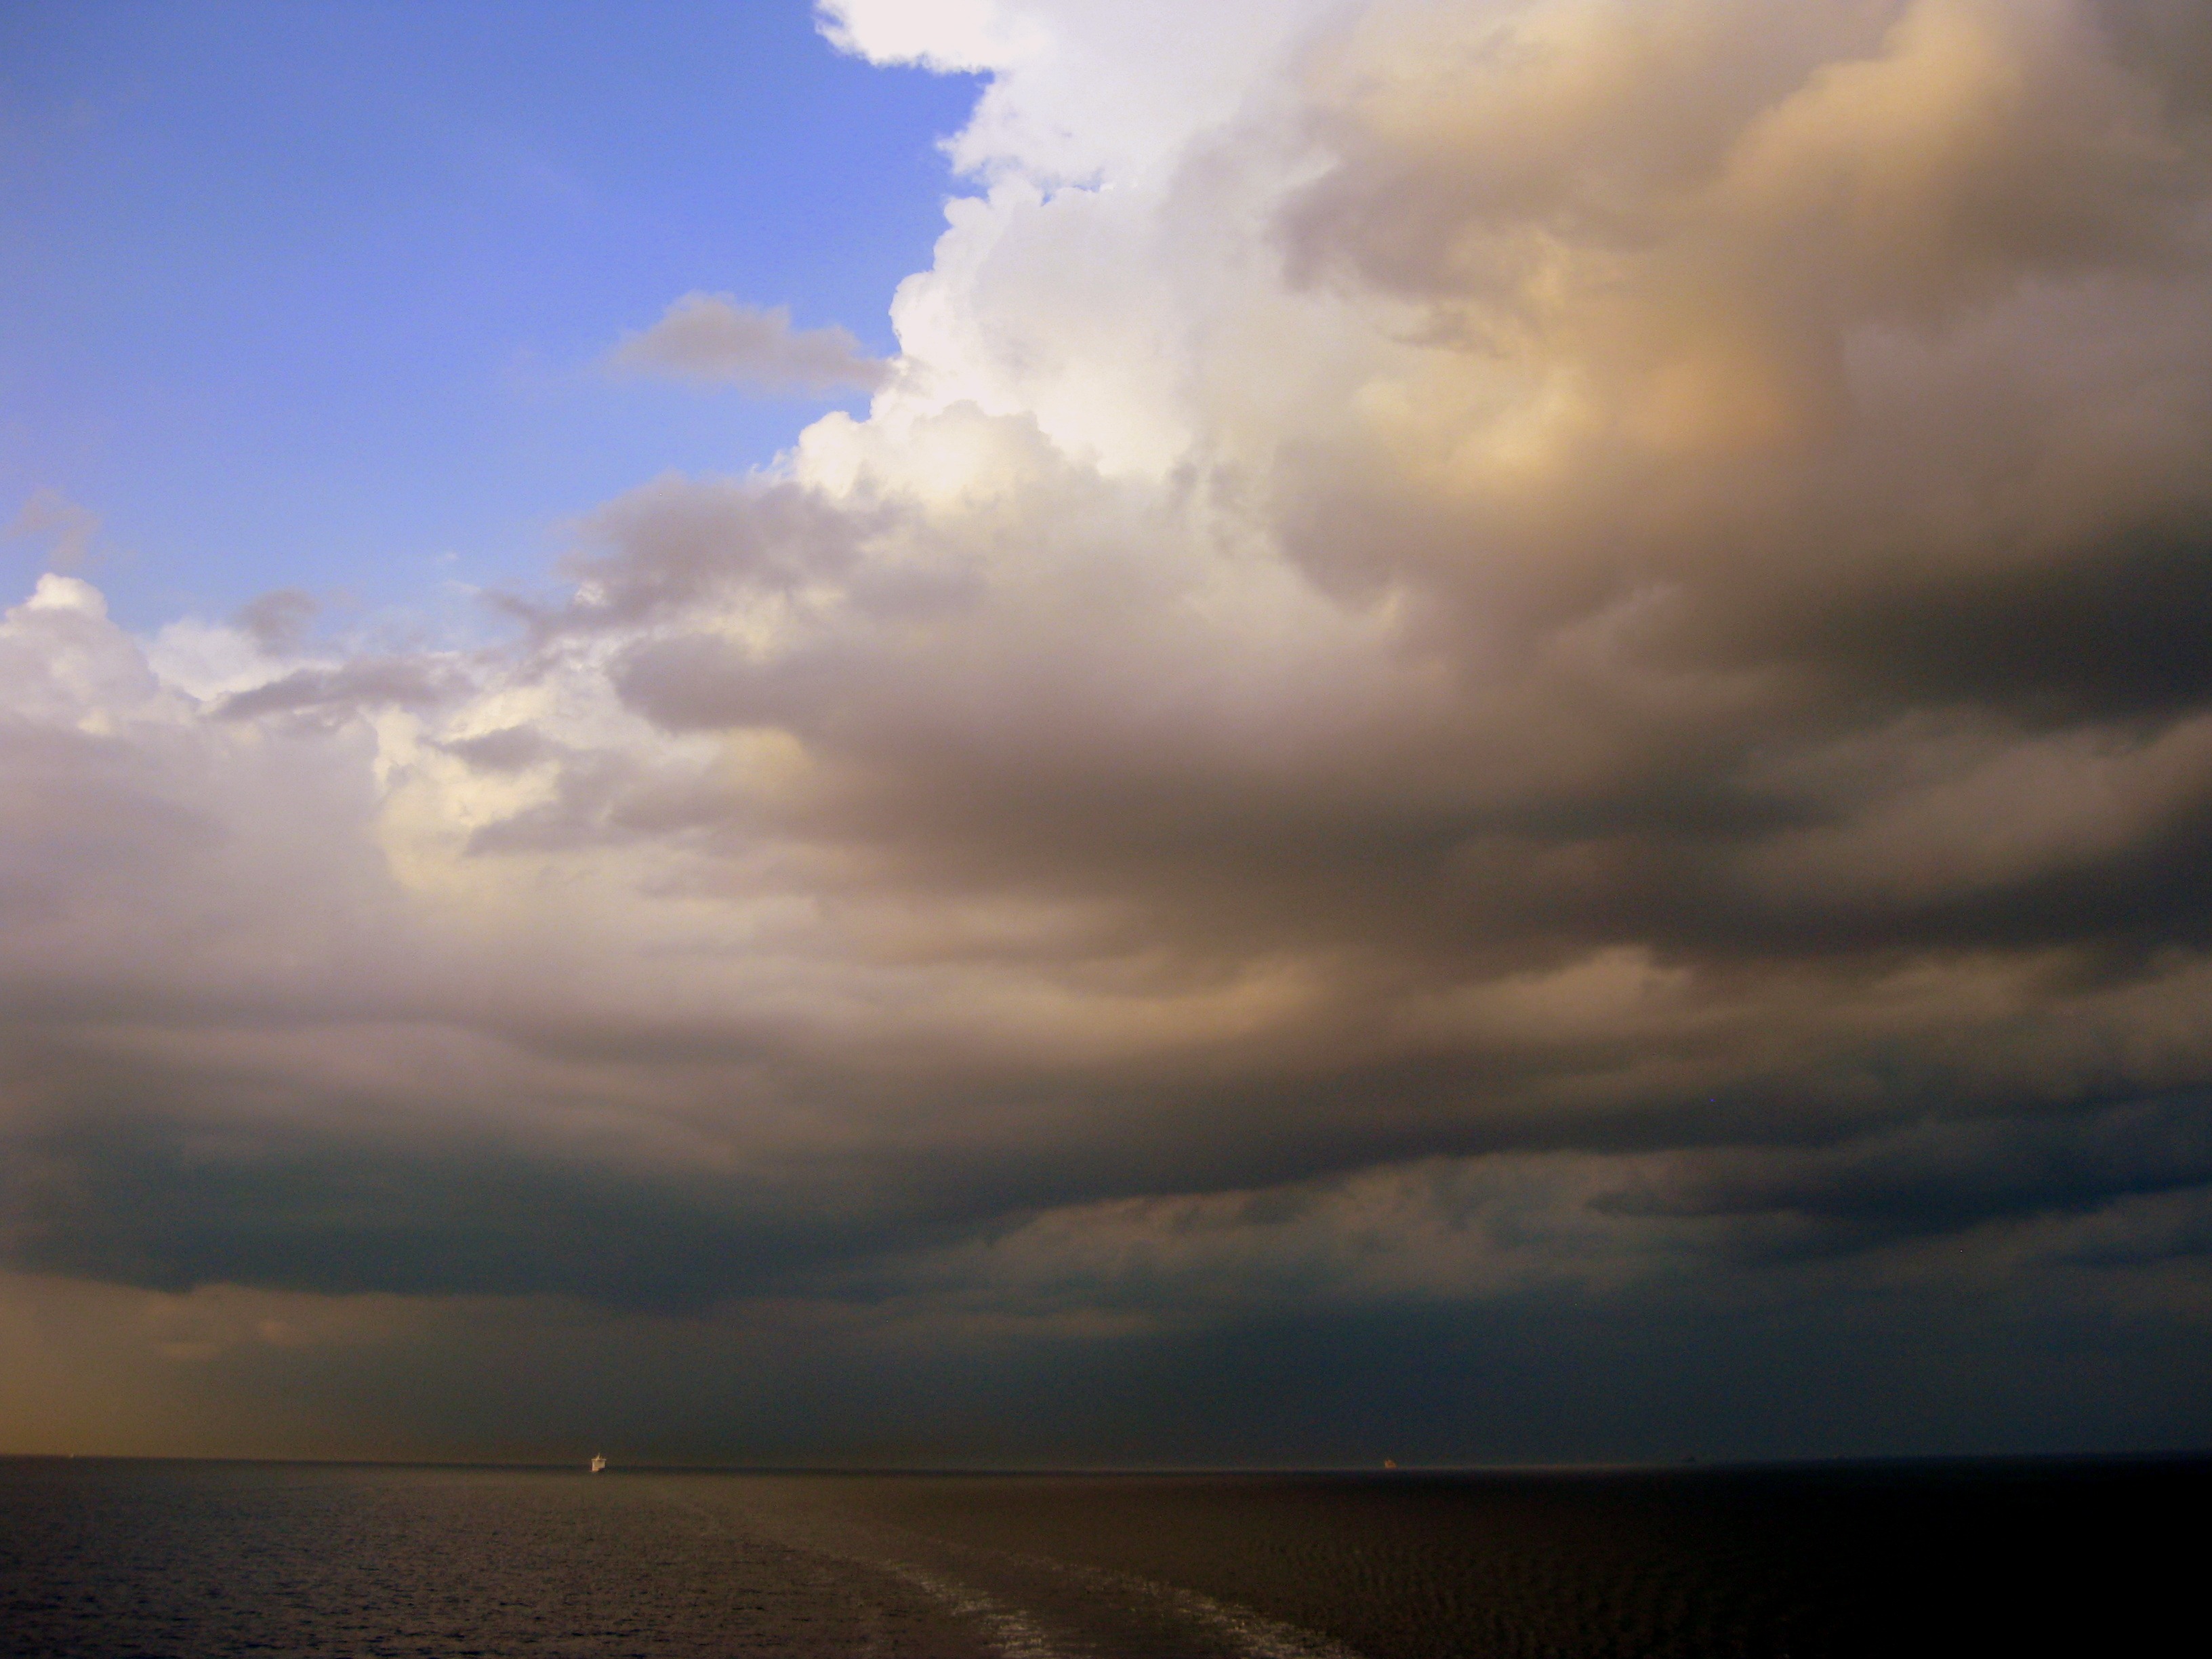
sea, coast, water, nature, ocean, horizon, cloud, sky, sunrise, sunset, sunlight, morning, dawn, atmosphere, dusk, evening, cumulus, clouds, thunderstorm, baltic sea, afterglow, force of nature, meteorological phenomenon